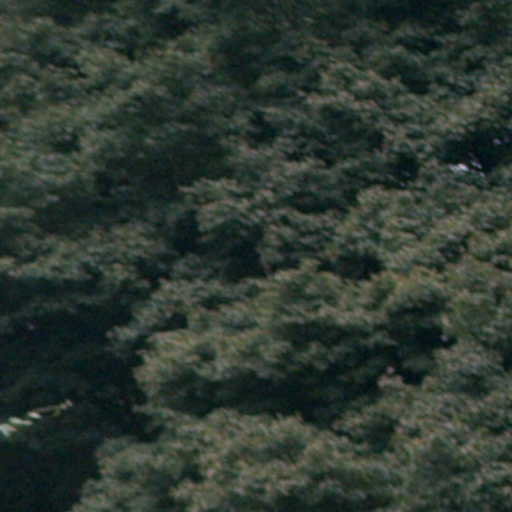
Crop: cassava